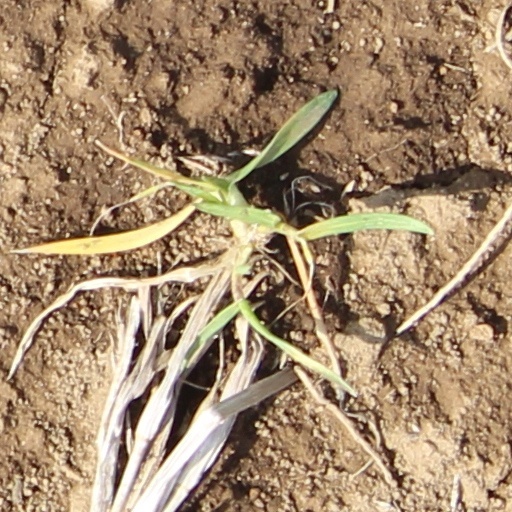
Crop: wheat